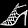
Label: Sandal